Economy of Saba

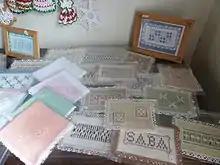
Saba Lace, Harry L Johnson Museum, Windwardside, Saba, Jan 2012.

Because many of Saba's men were gone at sea for extended periods, the island's women took up lace making in the late 19th century. When international mail service became available in 1884, women began selling Saba lace to American consumers by mail order. Saba Lace exports grew in importance over the subsequent decades, reaching sales of $15,000 (US) per year by 1928.